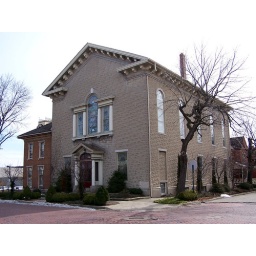
One of the unique buildings in the Historic Oregon District in downtown Dayton, Ohio. Just love the stained glass windows!